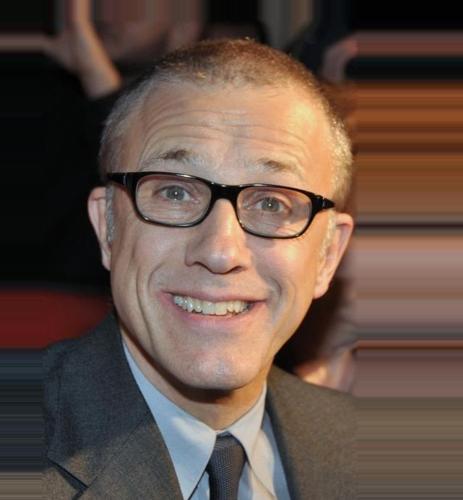
Age: 56